Jonah Goldberg

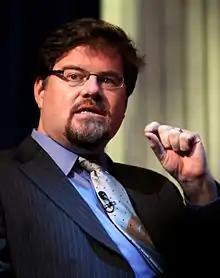
Goldberg in 2012

Jonah Jacob Goldberg (born March 21, 1969) is an American conservative journalist, author, and political commentator. The founding editor of "National Review Online", from 1998 until 2019, he was an editor at "National Review". Goldberg writes a weekly column about politics and culture for the "Los Angeles Times". In October 2019, Goldberg became the founding editor of the online opinion and news publication "The Dispatch." Goldberg has authored the No. 1 "New York Times" bestseller "Liberal Fascism", released in January 2008; "The Tyranny of Cliches: How Liberals Cheat in the War of Ideas", released in 2012; and "Suicide of the West", which was published in April 2018 and also became a "New York Times" bestseller, reaching No. 5 on the list the following month.